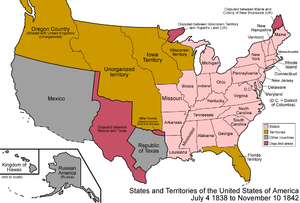
Cet article retrace la chronologie de l'évolution territoriale des États-Unis. Il liste les modifications géographiques intérieures et extérieures de ce pays.
Cette page concerne des événements d'actualité qui se sont produits durant l'année 1838 du calendrier grégorien aux États-Unis.